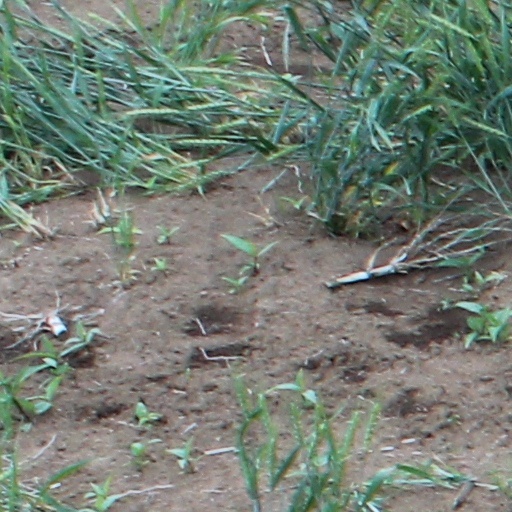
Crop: wheat